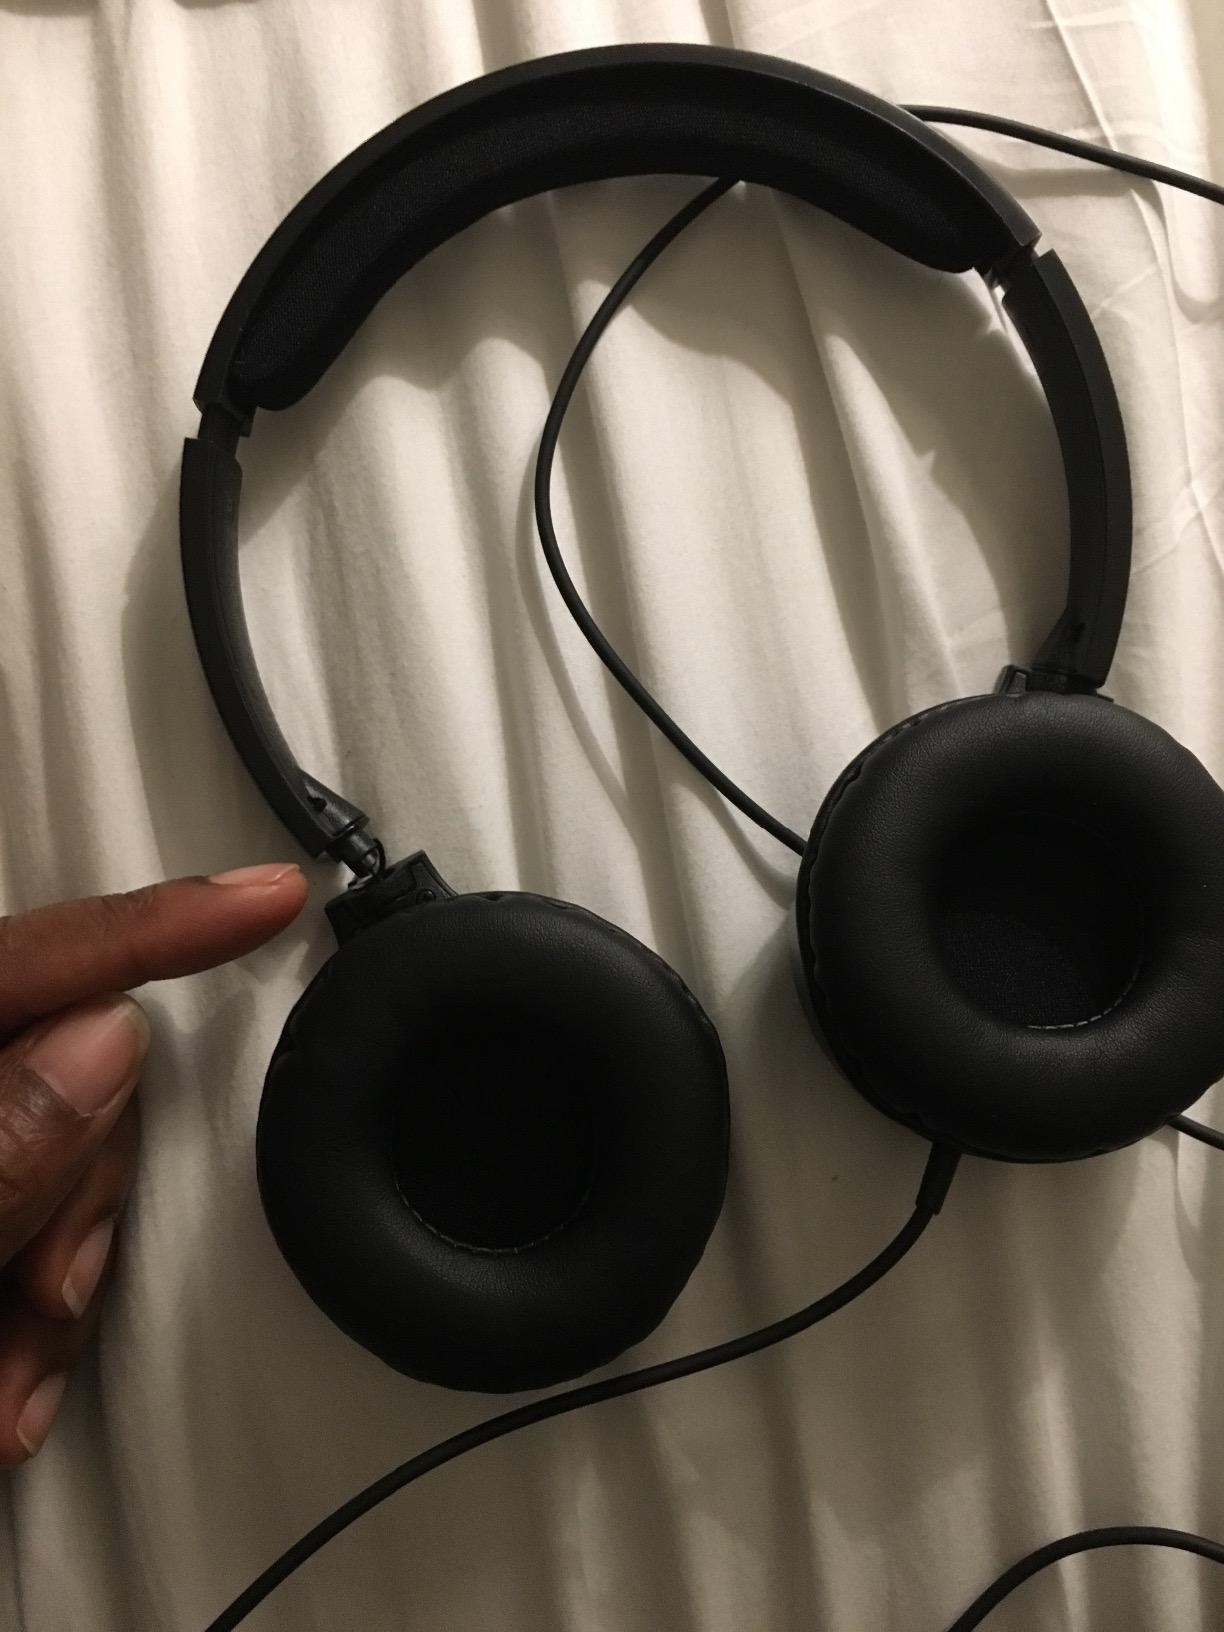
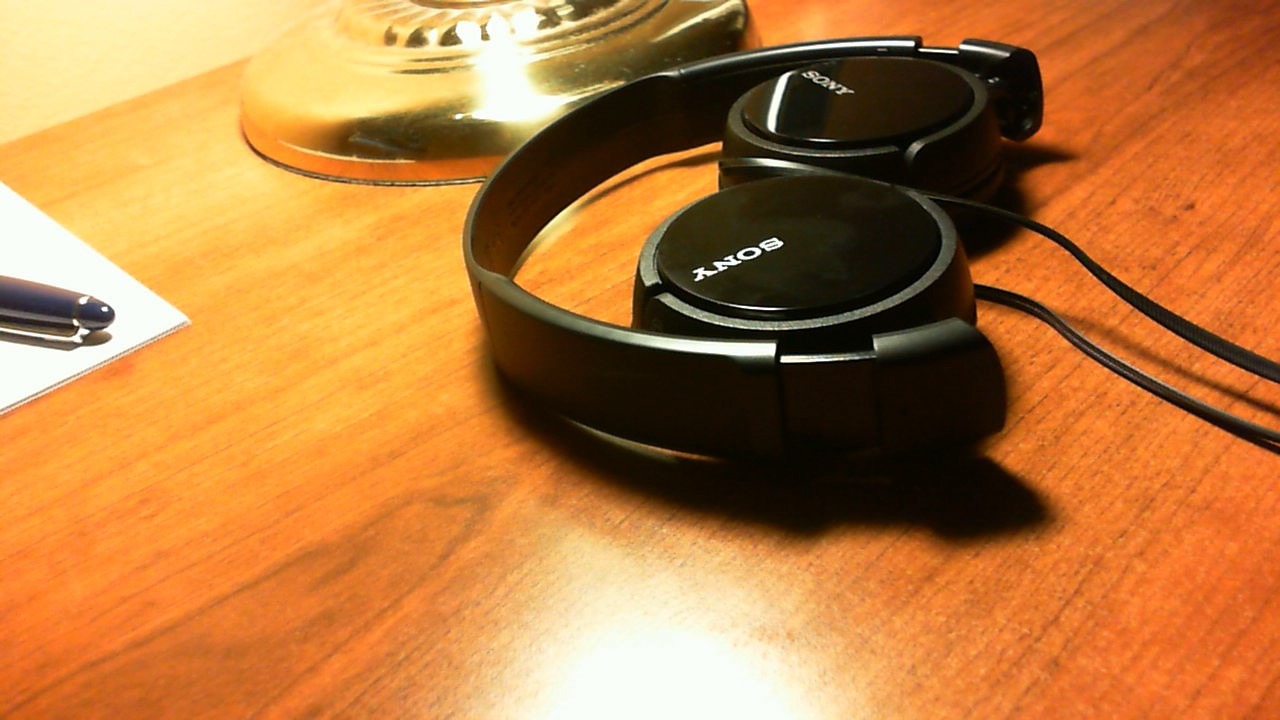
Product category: headphones
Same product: no